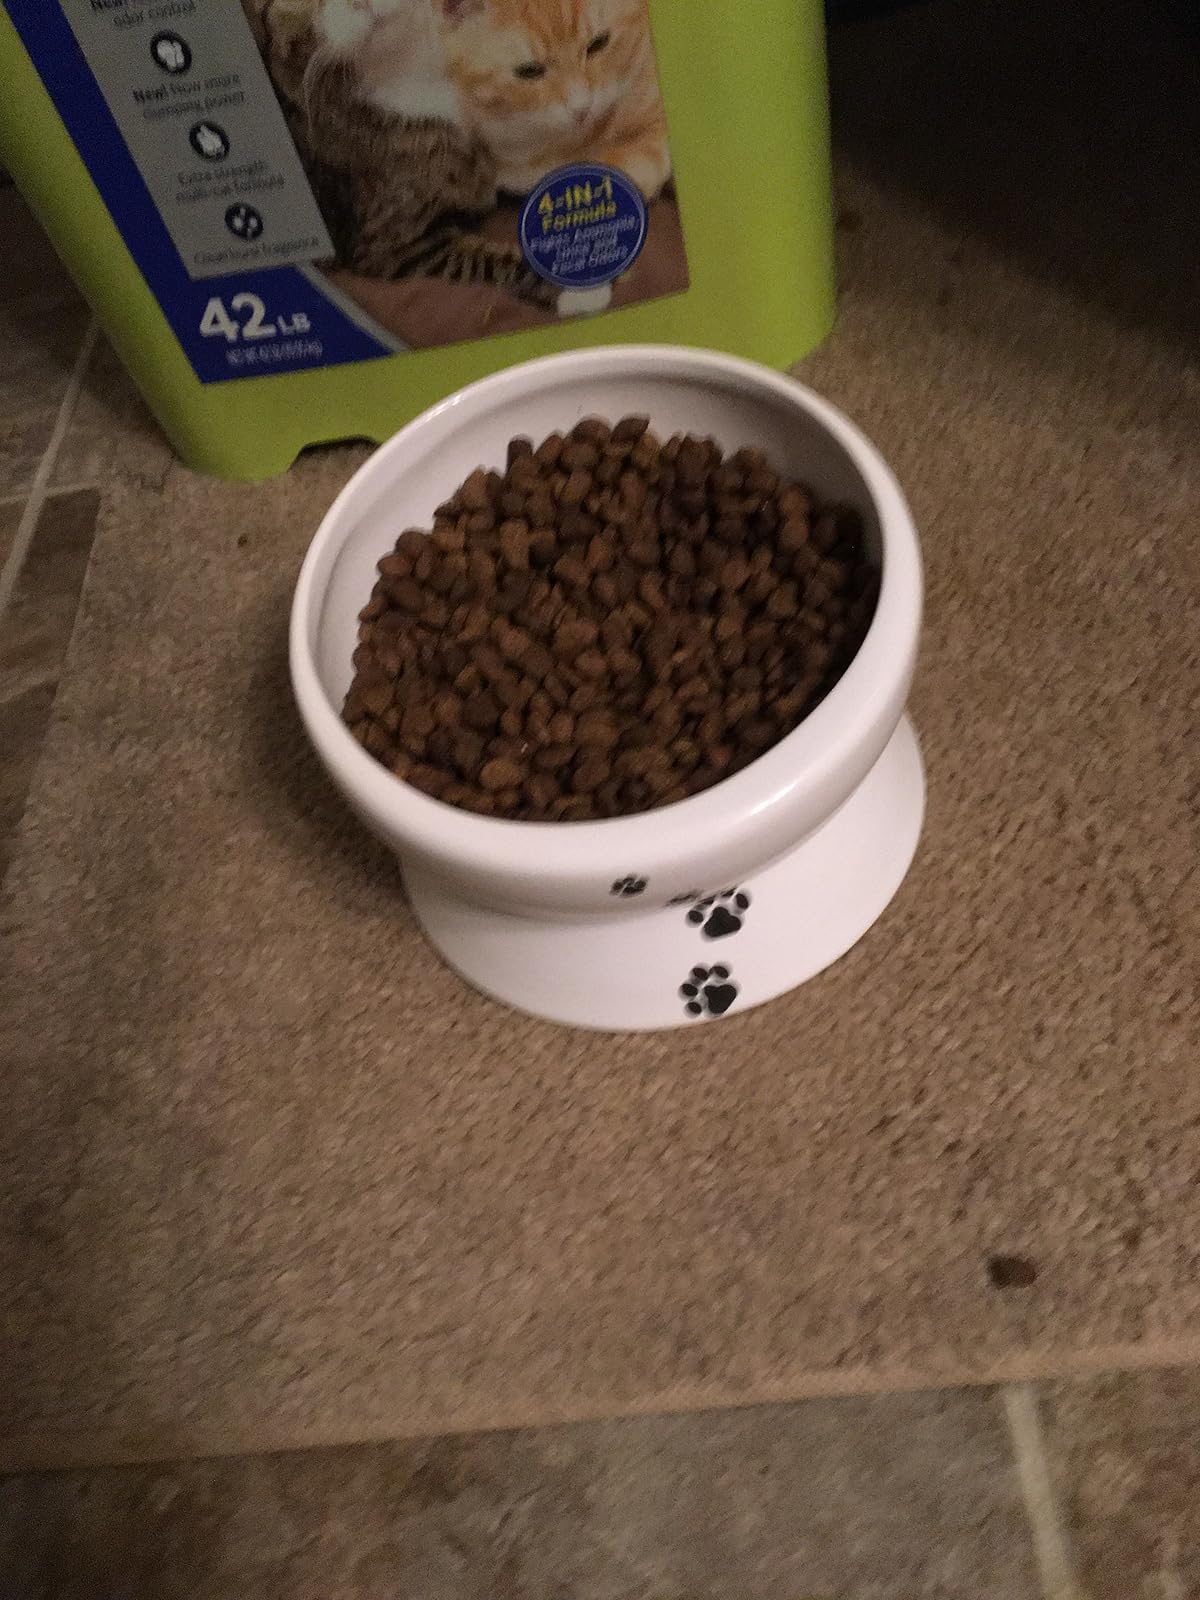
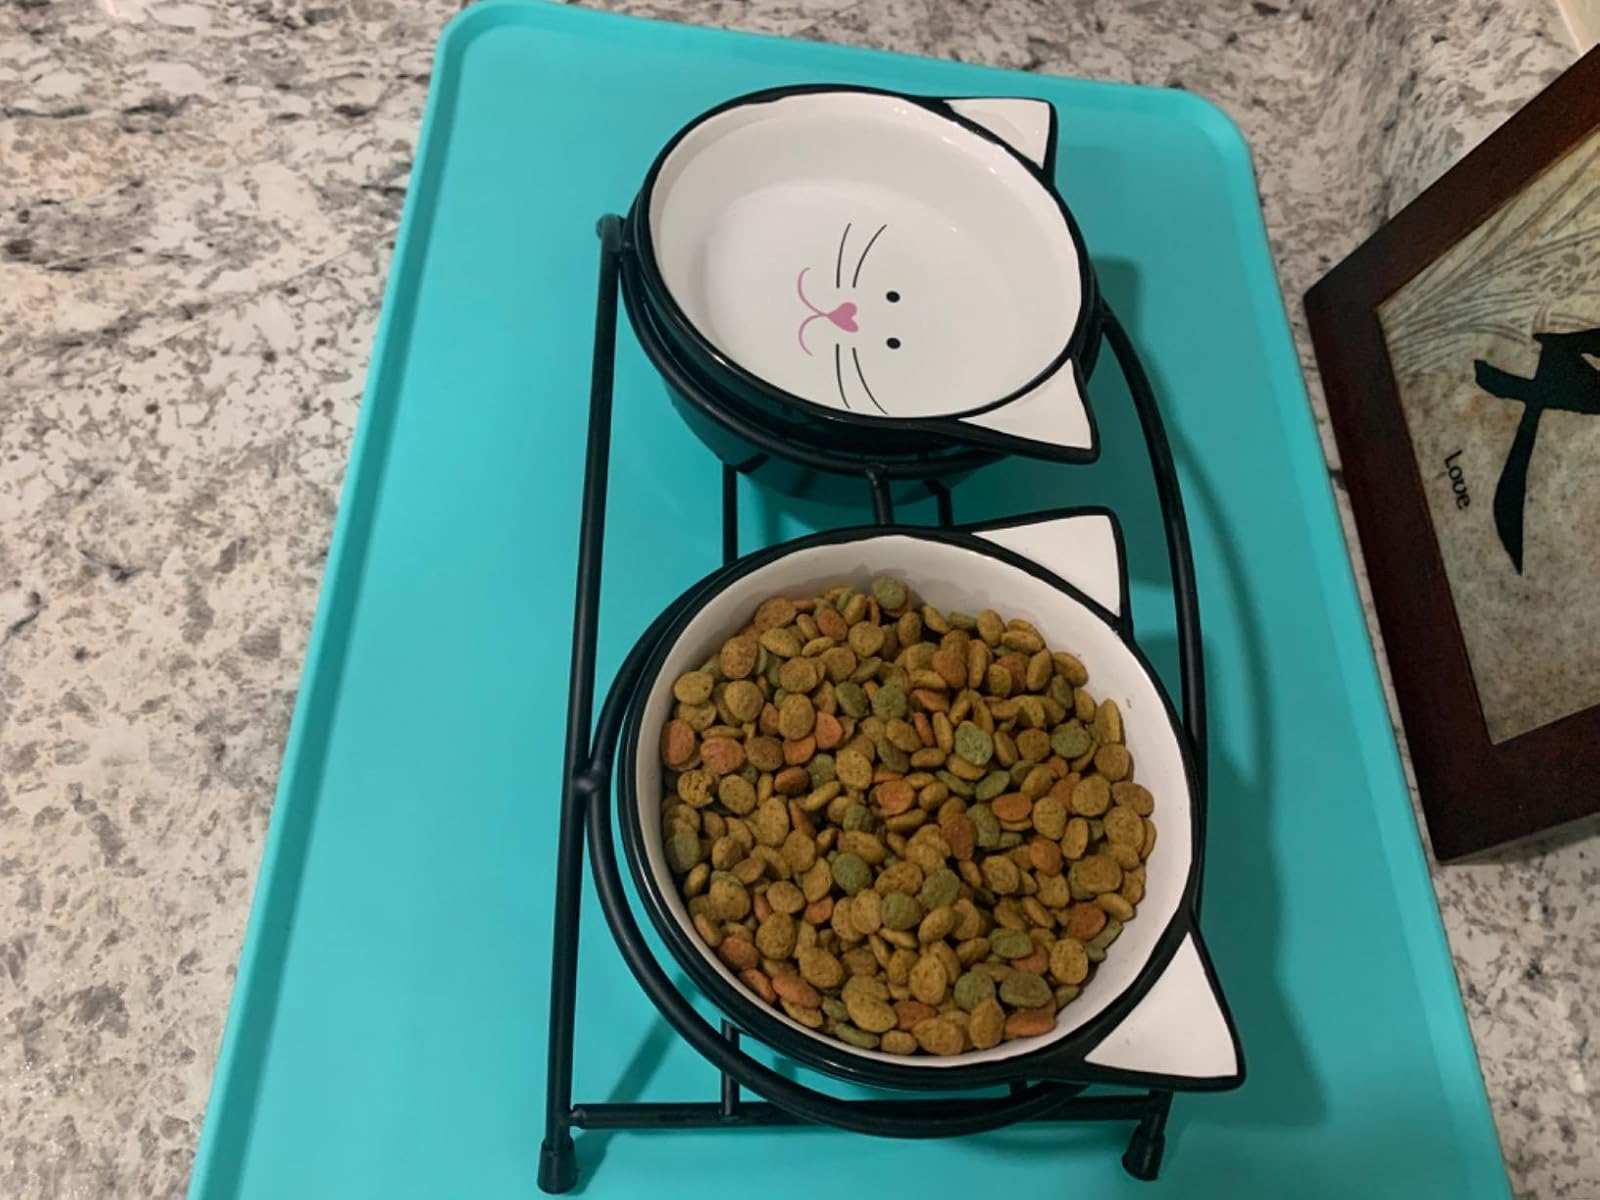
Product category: items_bowl
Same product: no